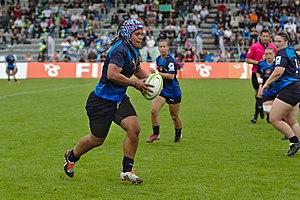
Safi N'Diaye, née le 16 juin 1988, est une joueuse de rugby à XV évoluant au poste de deuxième ligne ou troisième ligne centre au sein du Montpellier rugby club ainsi qu'en équipe de France. Elle est six fois championne de France de première division, et remporte trois fois le Tournoi des Six Nations en réalisant deux Grands Chelems.